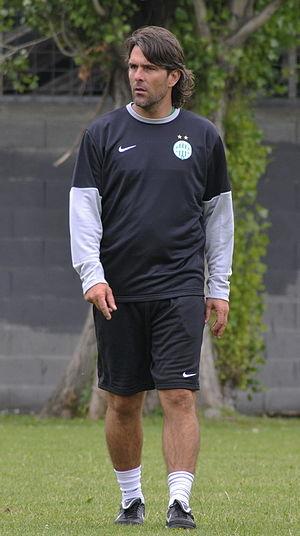
Péter Lipcsei, né le 28 mars 1972 à Kazincbarcika, est un footballeur hongrois évoluant au poste de milieu de terrain à Ferencváros.